Cimarron, Colorado

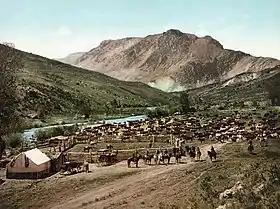
Round-up in a ranch just south of the town, 1898.

Cimarron has a humid continental climate (Köppen "Dfb"), bordering on a cold semi-arid climate (Köppen "BSk").